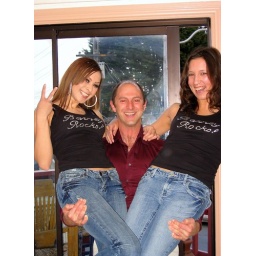
barney rocks girls in the air